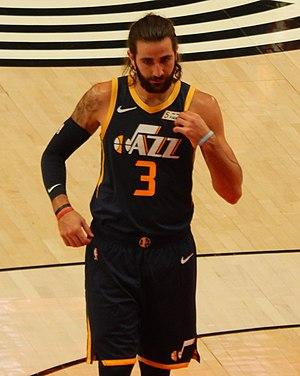
Ricky Rubio #3 of the Utah Jazz against the Portland Trail Blazers on October 7, 2018 at Moda Center in Portland, Oregon.
Ricard Rubio Vives, plus connu sous le nom de Ricky Rubio, est un joueur professionnel espagnol de basket-ball né le 21 octobre 1990 à El Masnou, près de Barcelone. À 14 ans et 11 mois, Rubio est le plus jeune joueur à entrer en jeu dans l'histoire de la Liga ACB.